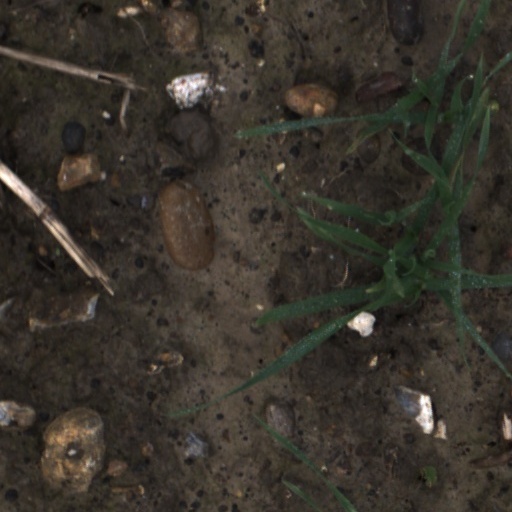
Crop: wheat